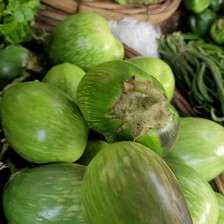
Label: others